Agent USA

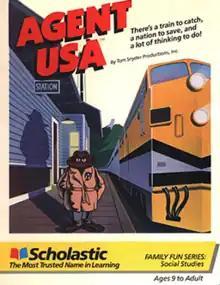

Agent USA is an adventure game designed to teach children spelling, US geography, time zones, and state capitals. It was developed by Tom Snyder Productions and published in 1984 by Scholastic for the Apple II, Atari 8-bit computers, Commodore 64, and IBM PC (as a self-booting disk).